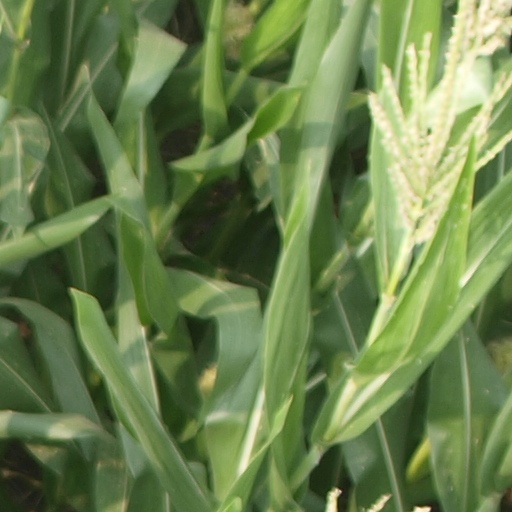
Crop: maize; corn